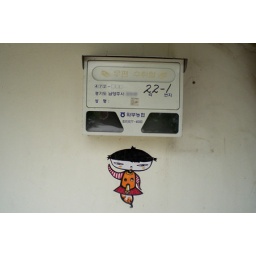
cute girl under the post box